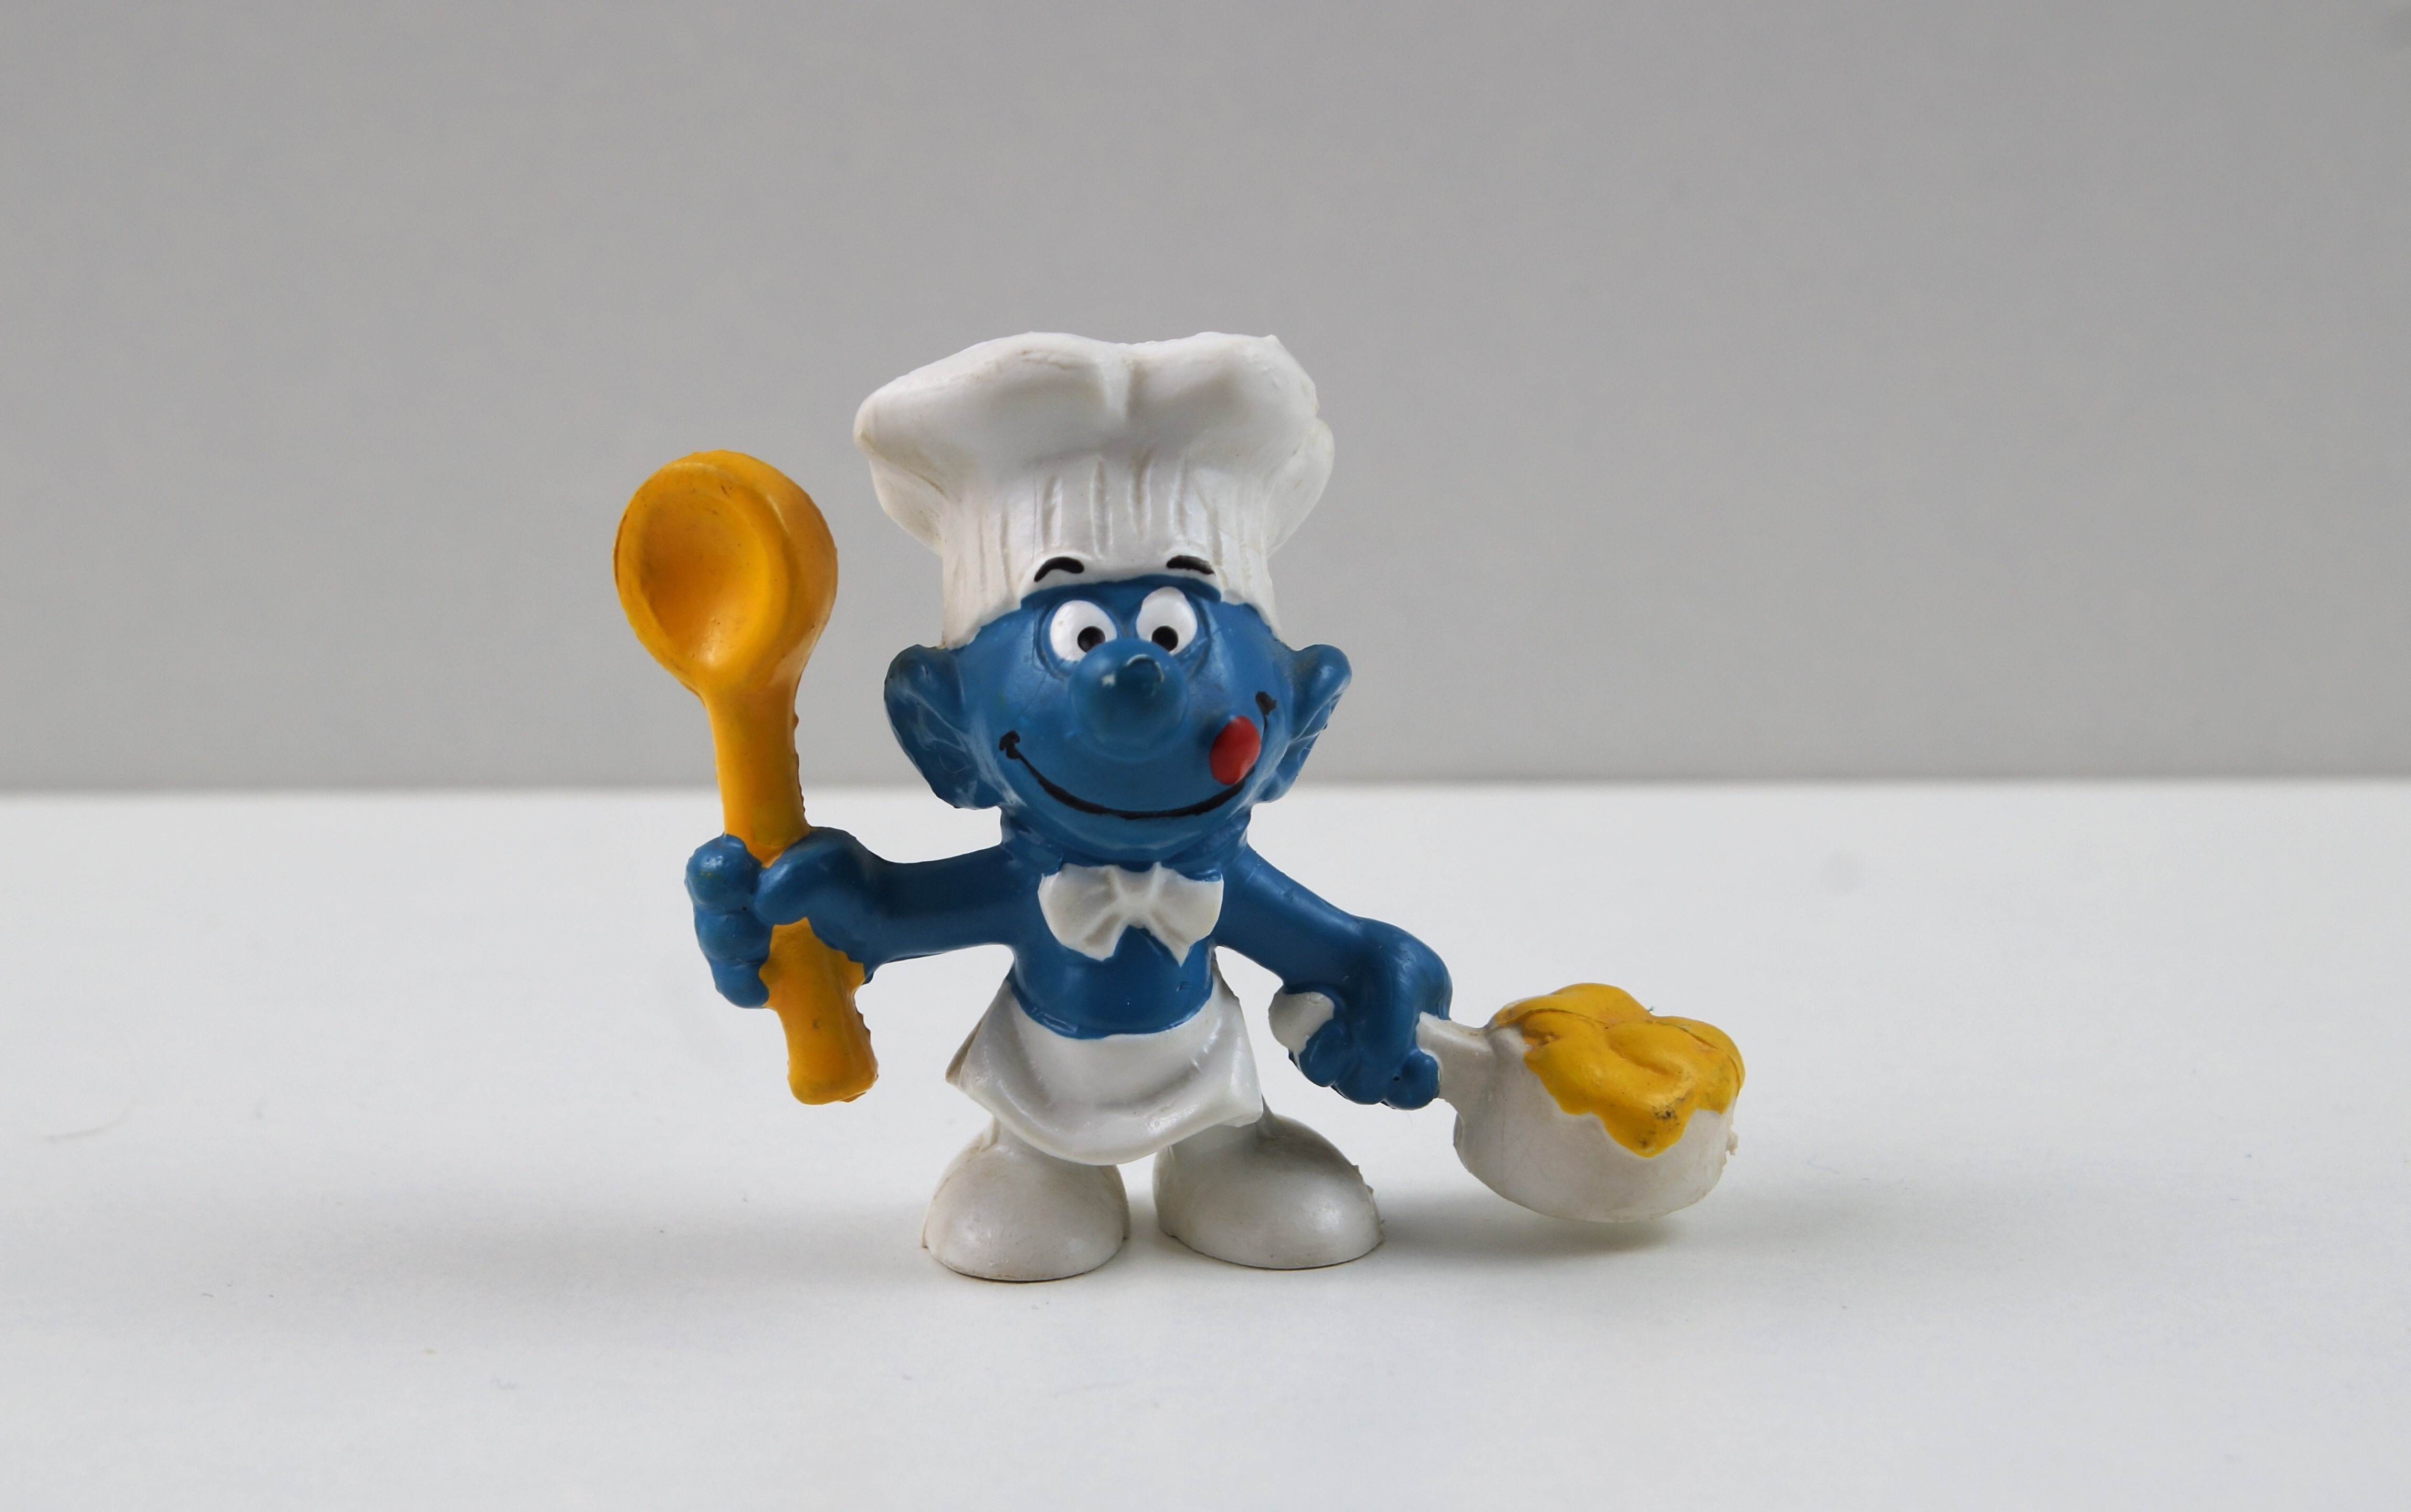
white, decoration, cooking, blue, eat, toy, delicious, material, cook, figure, figurine, toys, action figure, smurfs, collect, smurf, chef's hat, stuffed toy, cook smurf